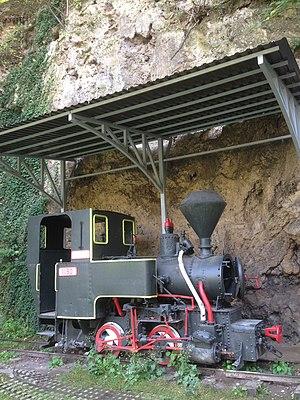
Cet article recense les monuments nationaux situés sur le territoire de la municipalité de Jajce en Bosnie-Herzégovine et dans la Fédération de Bosnie-et-Herzégovine. La liste établie par la Commission pour la protection des monuments nationaux compte 27 monuments nationaux inscrits sur la liste principale et 3 monuments inscrits sur une liste provisoire.